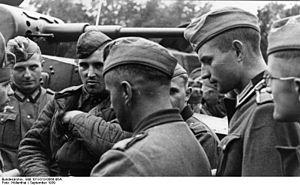
Après la prise de pouvoir des nazis en Allemagne en 1933, les relations économiques entre l'Union soviétique et l'Allemagne nazie se détériorèrent rapidement et le commerce se réduisit. Après ces années de tension et de rivalité, l'Allemagne nazie et l'Union soviétique commencèrent à améliorer leurs relations en 1939. En août, les deux pays accrurent leurs relations économiques en signant un accord commercial permettant à l'URSS de transférer des minerais et des produits alimentaires en échange d'armes, de technologies militaires et de machines-outils. Cet accord accompagnait le Pacte germano-soviétique, qui comprenait des protocoles secrets visant à partager l'Europe orientale en sphères d'influence.